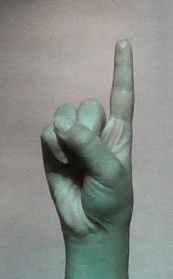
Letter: bb